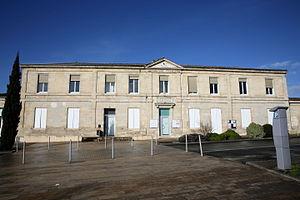
Le Taillan-Médoc est une commune du Sud-Ouest de la France, située dans le département de la Gironde, en région Nouvelle-Aquitaine.